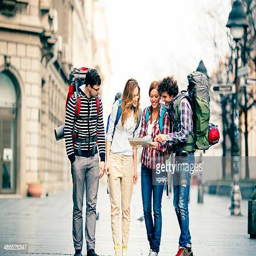
happy backpackers in the city .